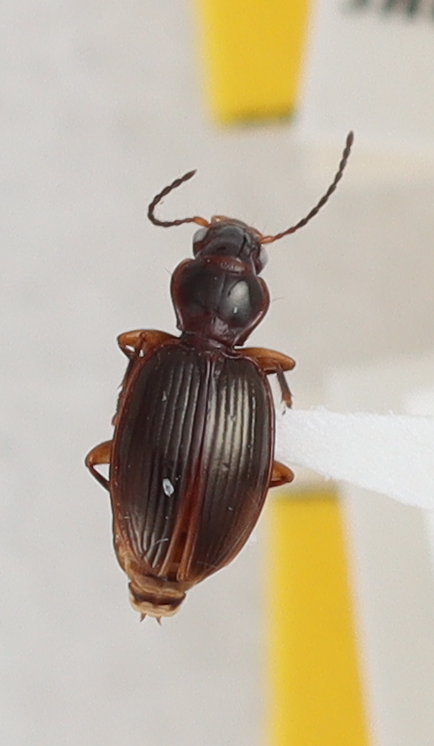
Scientific name: Mecyclothorax konanus
Plot: 14
Trap: W
Collected: 20190605